Châtel-Saint-Denis

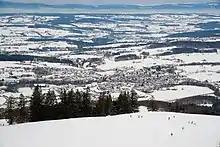
Châtel-Saint-Denis and surroundings

Châtel-Saint-Denis has an area of . Of this area, or 46.7% is used for agricultural purposes, while or 42.3% is forested. Of the rest of the land, or 7.0% is settled (buildings or roads), or 0.6% is either rivers or lakes and or 3.4% is unproductive land.